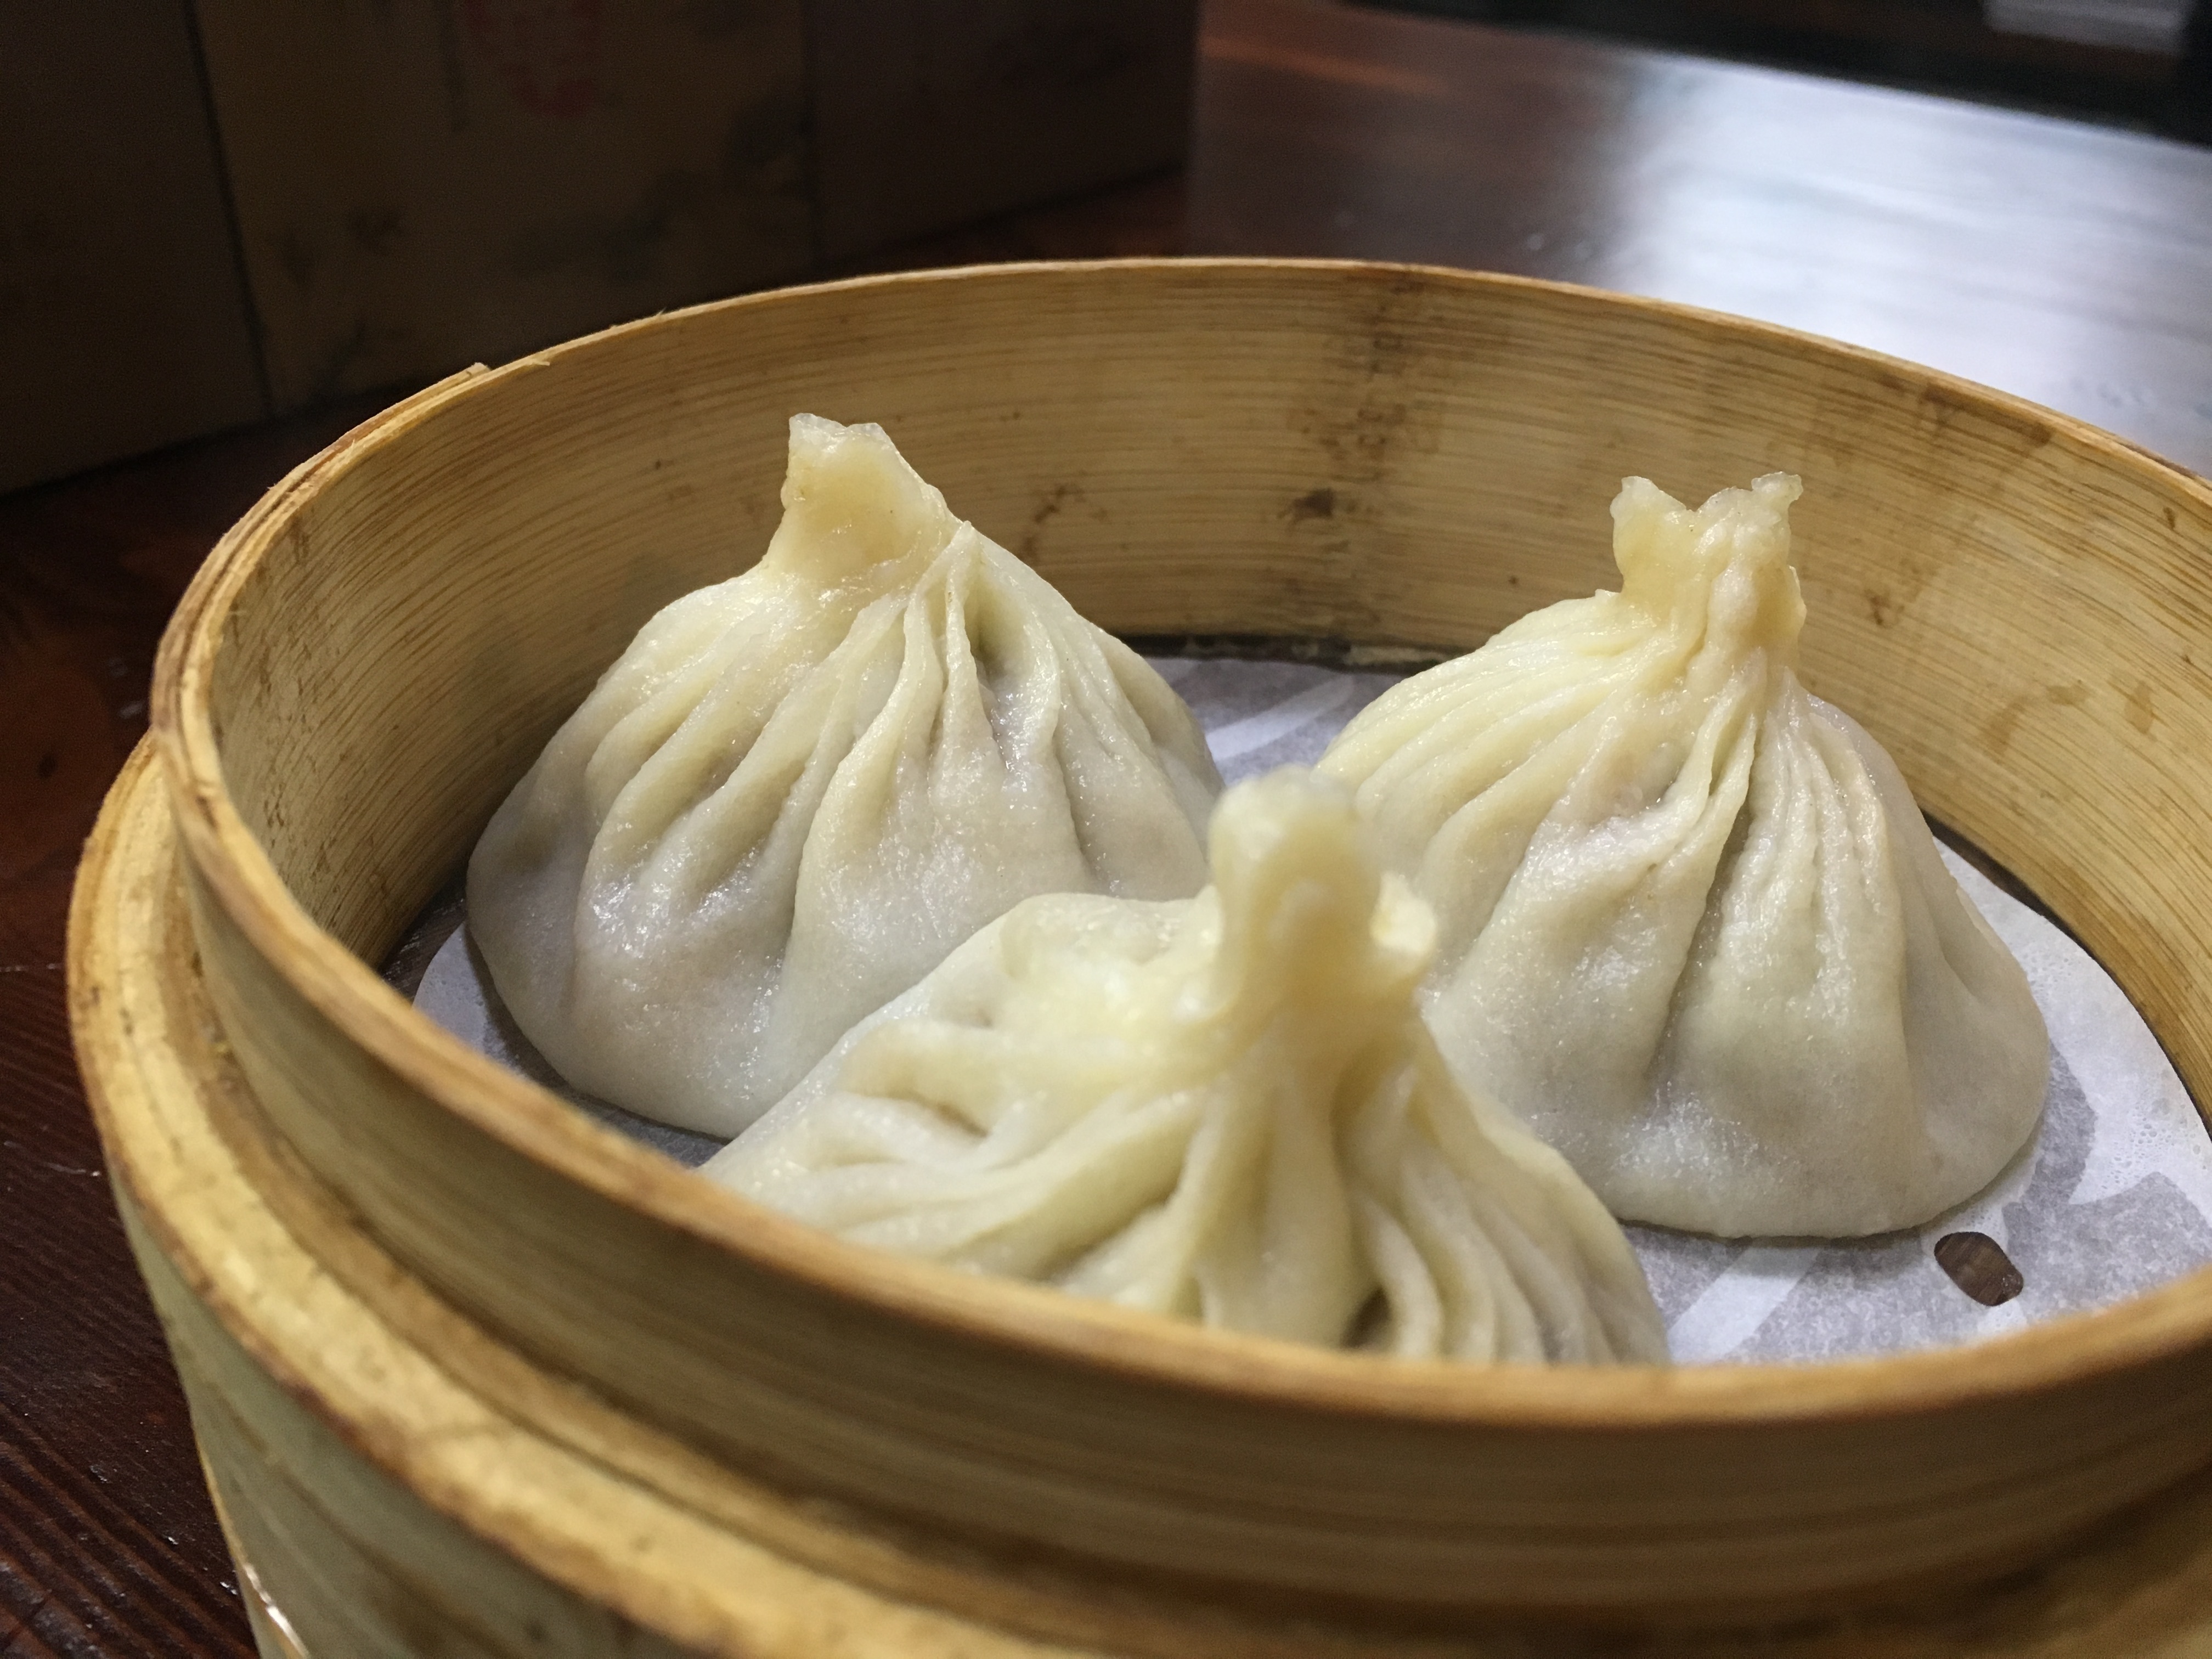
asian, dish, food, cooking, snack, cuisine, asian food, dumplings, dumpling, traditional, steamed, chinese food, dim sum, pelmeni, xiaolongbao, momo, jiaozi, khinkali, baozi, mandu, wonton, shumai, mongolian food, nikuman